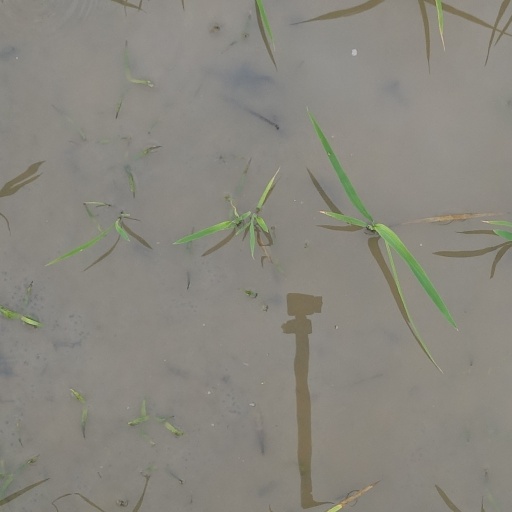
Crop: rice